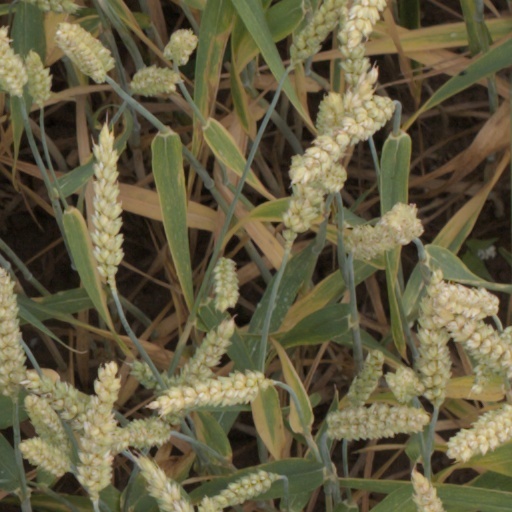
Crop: wheat